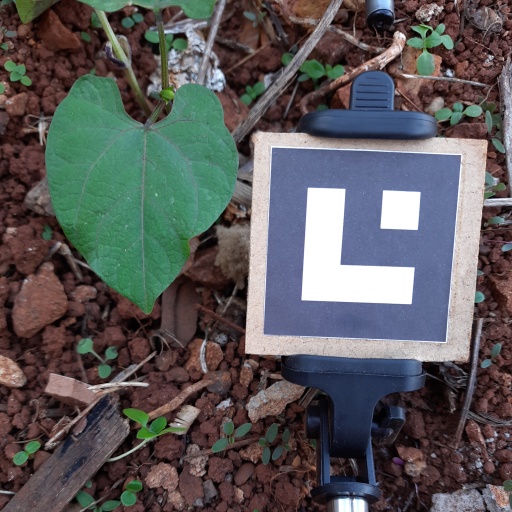
Observations: wavy surface, no eating holes, under shade